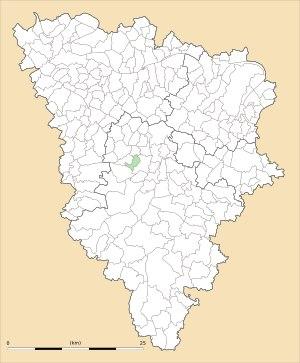
Galluis est une commune française située dans le département des Yvelines, en région Île-de-France.